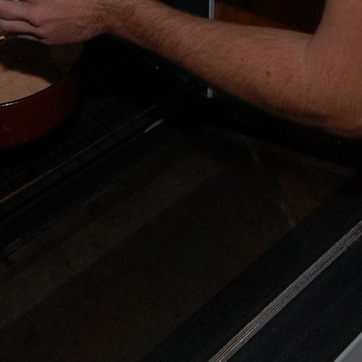
Material: glass